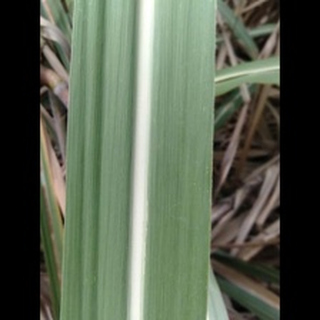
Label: healthy_sugarcane